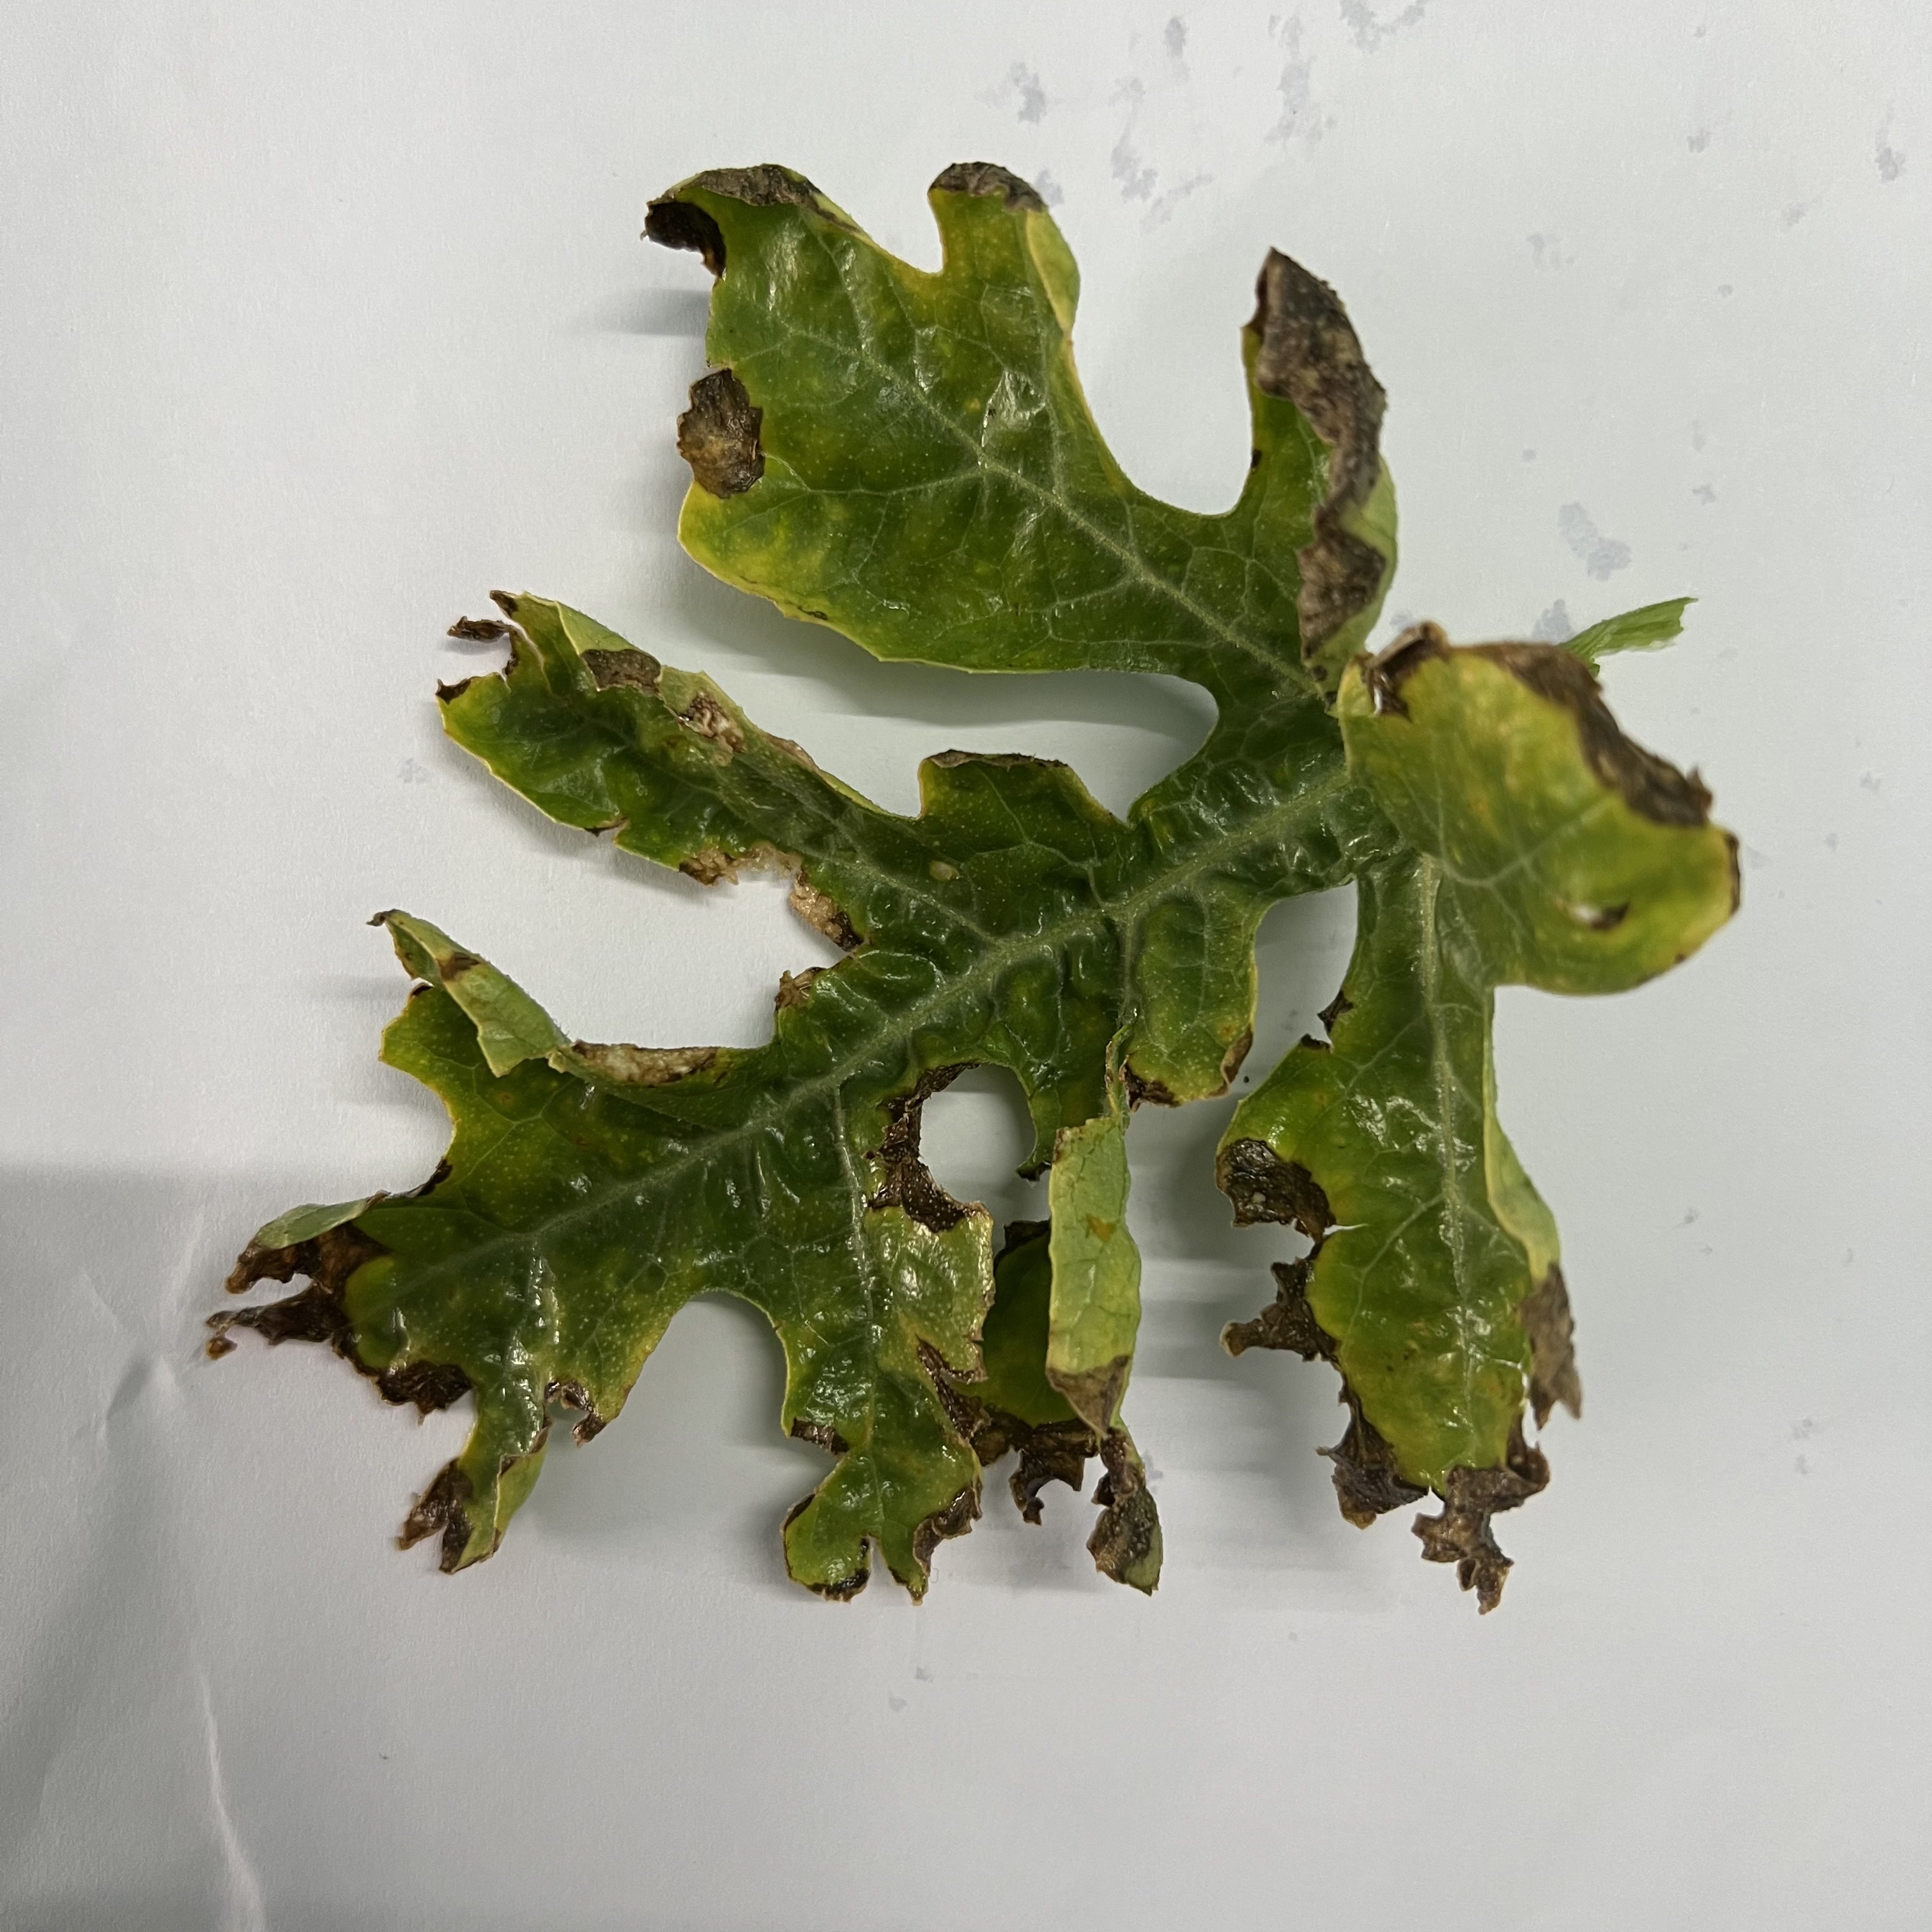
Label: Downy_Mildew